Katamon

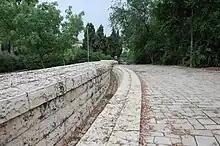
San Simon Park

During May–June, some 1,400 Jews, consisting of women, children, elders and wounded were expelled from the Jewish Quarter of the Old City by the Jordanian Arab Legion after it fell on 28 May. Some were settled in houses in Katamon, abandoned by its Arab owners. The neighborhood was also temporarily settled with Jewish women and children from front-line kibbutzim in the Jerusalem corridor. The abandoned neighborhood, as well as other evacuated Arab neighborhoods were looted by the displaced Jews and Israeli soldiers who entered empty Arab houses, a phenomenon that the Jewish authorities failed to halt, usually turning a blind eye to it. This phenomenon was condemned by Israeli politician Dov Yosef, for ethical and moral reason, as well as practical reasons. The looters also took door and window frames, and taps, which made the relocation of refugees more difficult.